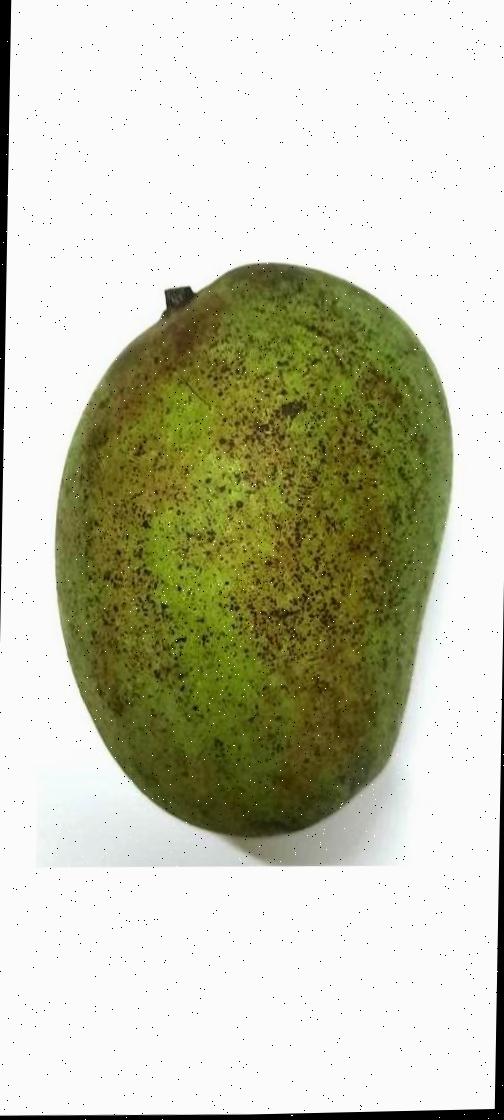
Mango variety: Shada